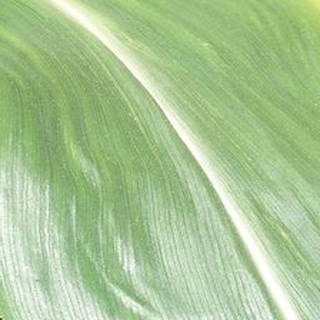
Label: healthy_corn